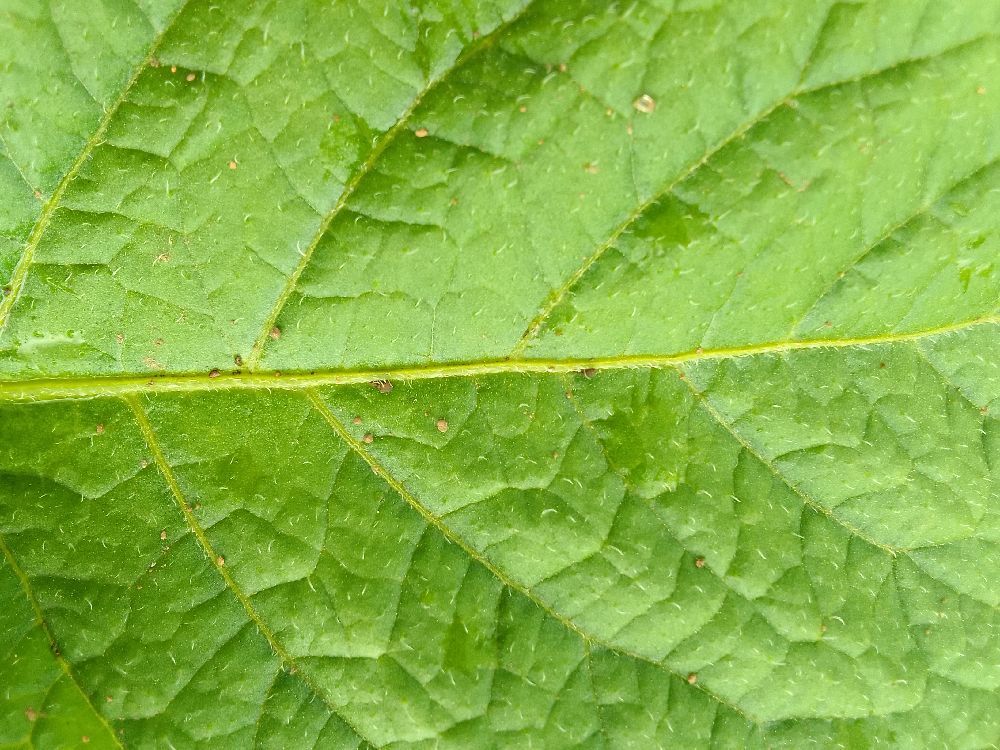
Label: Healthy